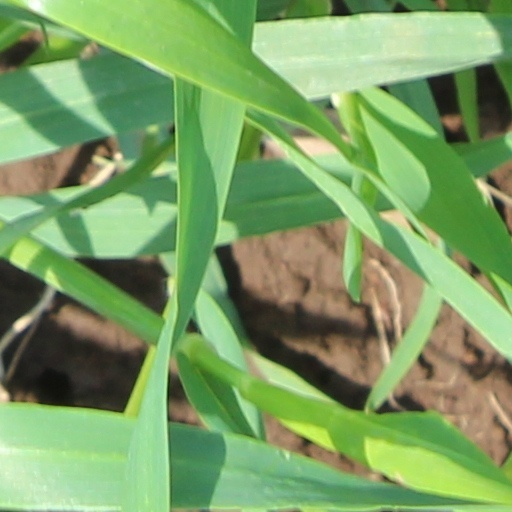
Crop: wheat